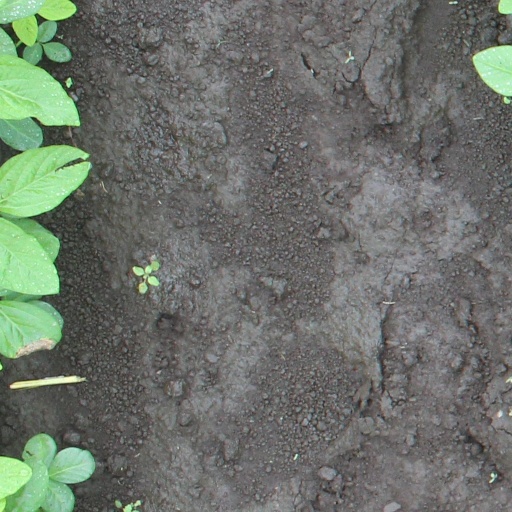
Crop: soybean